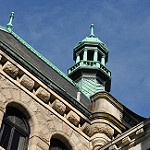
Label: buildings